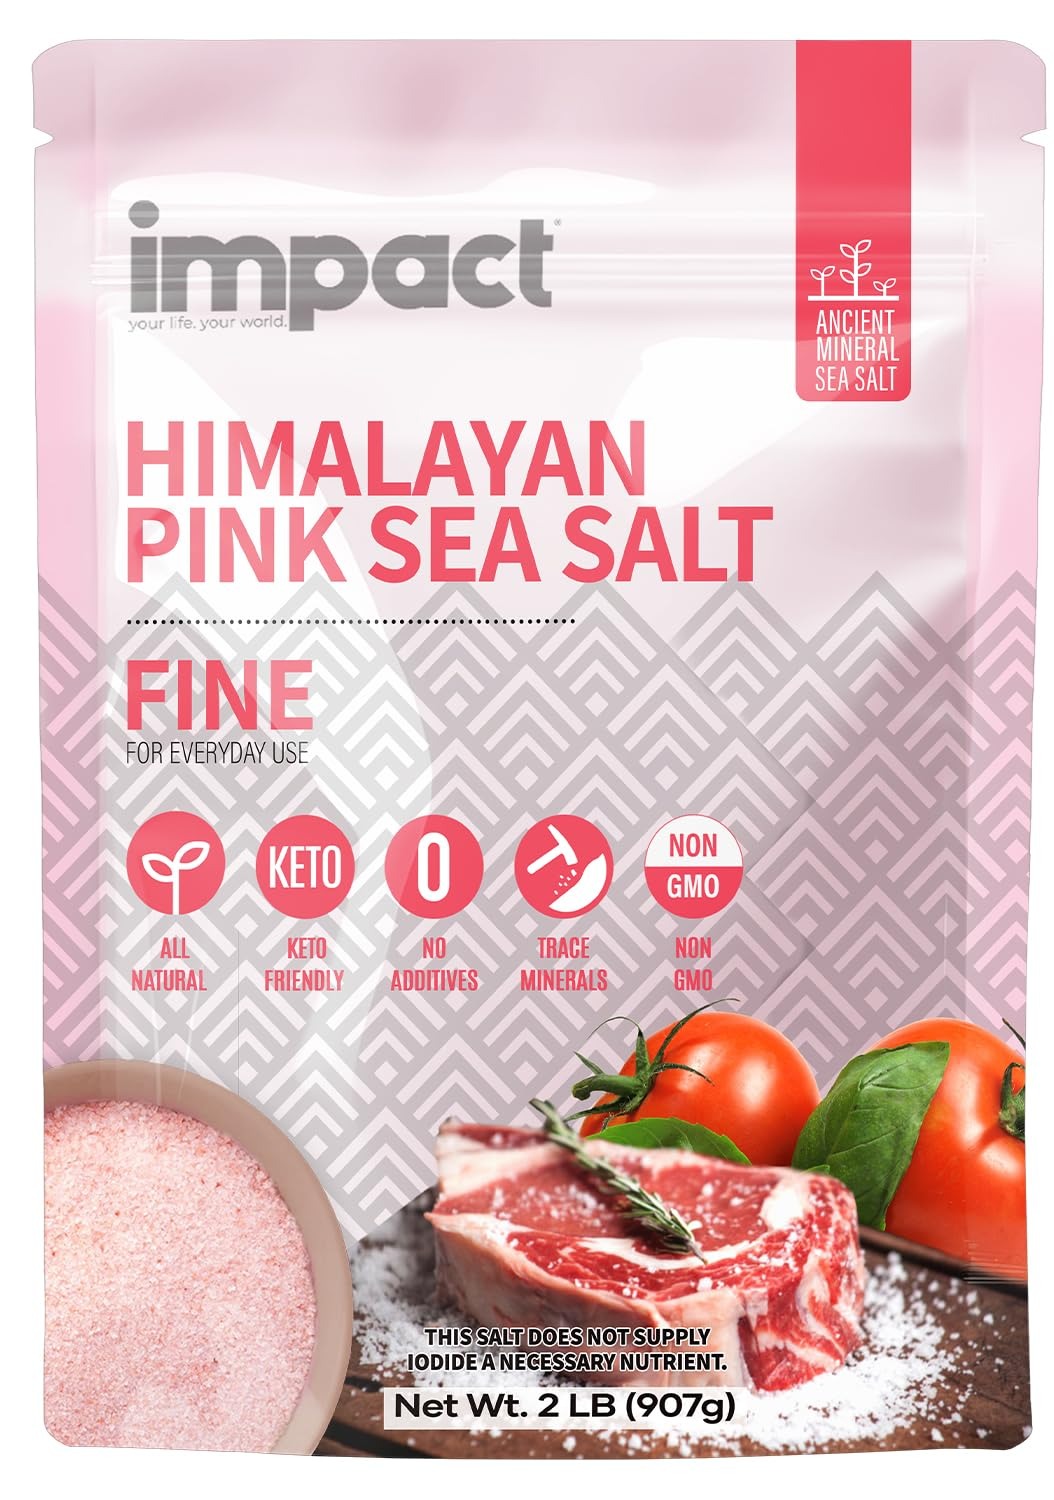
Item Name: Impact - Fine Himalayan Pink Sea Salt - No Additives Rich in Trace Minerals Non-GMO Gluten-Free Ideal for Low-Carb Fasting Cooking - 2lb Pouch
Bullet Point 1: Pure Himalayan Source: Sourced from the ancient mineral-rich Himalayan mountains, our pink sea salt is pure, ensuring you receive the quality salt free from additives or artificial ingredients.
Bullet Point 2: Rich in Trace Minerals: Loaded with essential minerals such as calcium, magnesium, potassium & iron. Our Himalayan pink sea salt promotes better hydration & electrolyte balance for overall health.
Bullet Point 3: Ideal for Keto & Fasting: This salt is an excellent addition to keto and fasting routines. Its mineral-rich composition supports metabolic processes and provides nutrients for energy & well-being.
Bullet Point 4: Convenient Fine 2lb Pouch: Designed for ease of use. Our fine-textured Himalayan pink sea salt comes in a 2lb pouch, ensuring effortless seasoning and a generous supply for all your cooking needs.
Bullet Point 5: Versatile Culinary Use: Ideal for seasoning meats, vegetables, baked goods, and homemade snacks. Its fine texture dissolves easily, making it suitable for marinades, dressings & gourmet dishes.
Product Description: Discover the pure essence of the Himalayas with our Impact Himalayan Pink Sea Salt, a pristine salt harvested from ancient mineral-rich deposits. Free from additives or artificial ingredients, it offers a source of essential minerals like calcium, magnesium, potassium, and iron, fostering hydration and electrolyte balance for overall well-being. Ideal for keto and fasting regimens, its mineral-rich composition supports metabolic processes and provides vital nutrients for sustained energy. Packaged in a convenient 10 oz Grinder, its coarse texture ensures effortless seasoning for all your culinary adventures, from meats and vegetables to baked goods and gourmet dishes. Elevate your cooking with the versatile and nourishing touch of Himalayan pink sea salt.
Value: 32.0
Unit: Ounce

Price: 8.54